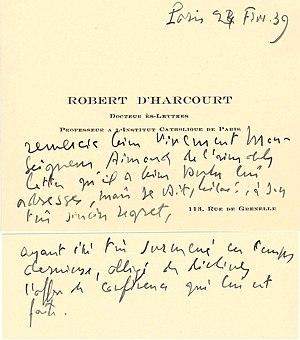
Carte de visite manuscrite de Robert d’Harcourt (1881–1965), intellectuel catholique français. Cette carte datée du 23 février 1939 fut adressée à Monseigneur Charles Aimond. Source
Gabriel Henri Marie Robert d'Harcourt, né le 23 novembre 1881 à Lumigny et mort le 18 juin 1965 à Pargny-lès-Reims, est un intellectuel catholique français, germaniste, essayiste et résistant.